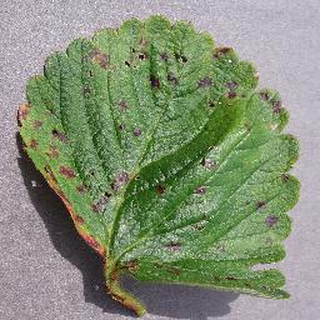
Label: strawberry_leaf_scorch